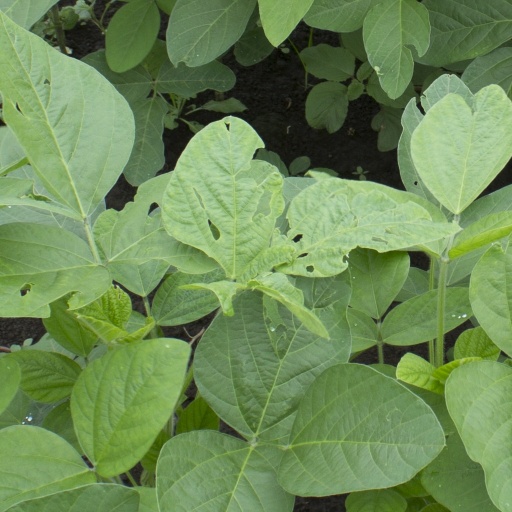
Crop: soybean